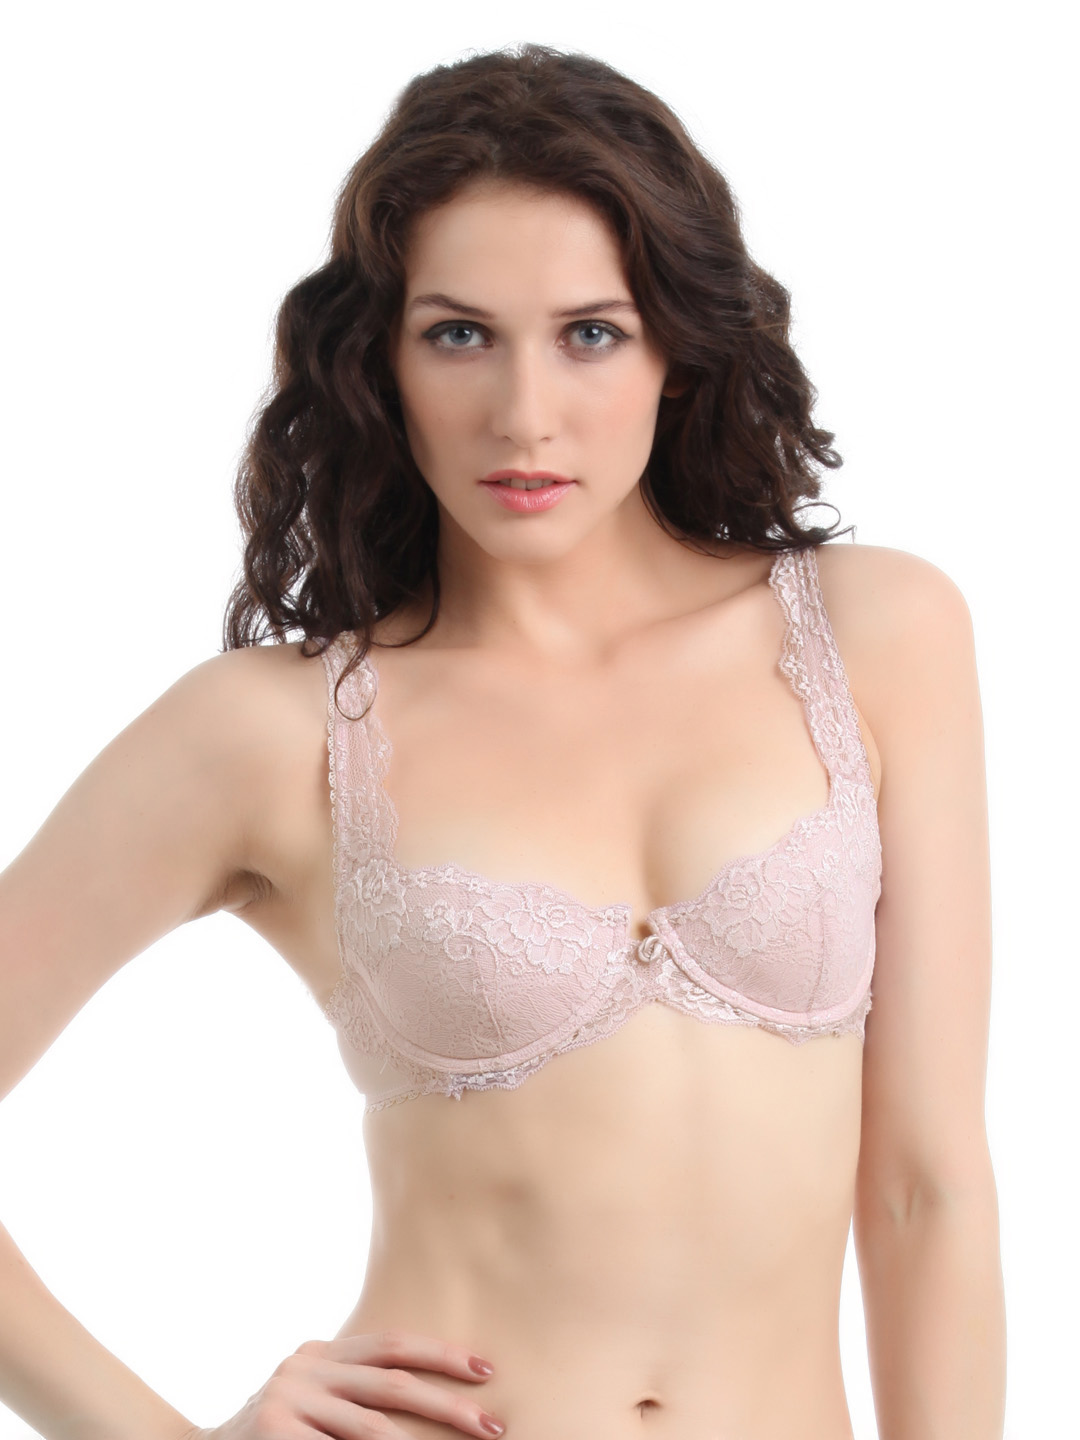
Bwitch Light Pink Bra
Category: Apparel / Innerwear / Bra
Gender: Women
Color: Pink
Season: Summer 2016
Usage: Casual